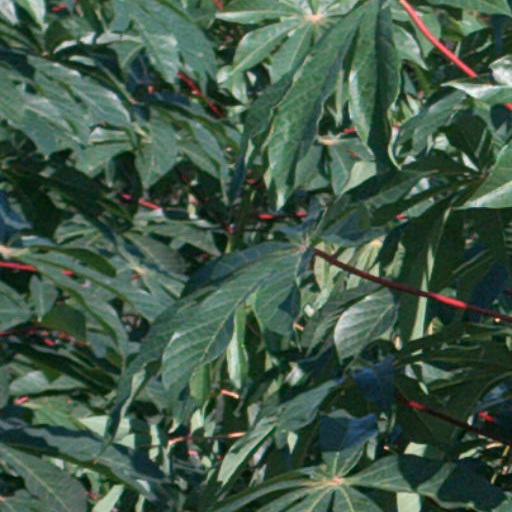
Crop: cassava